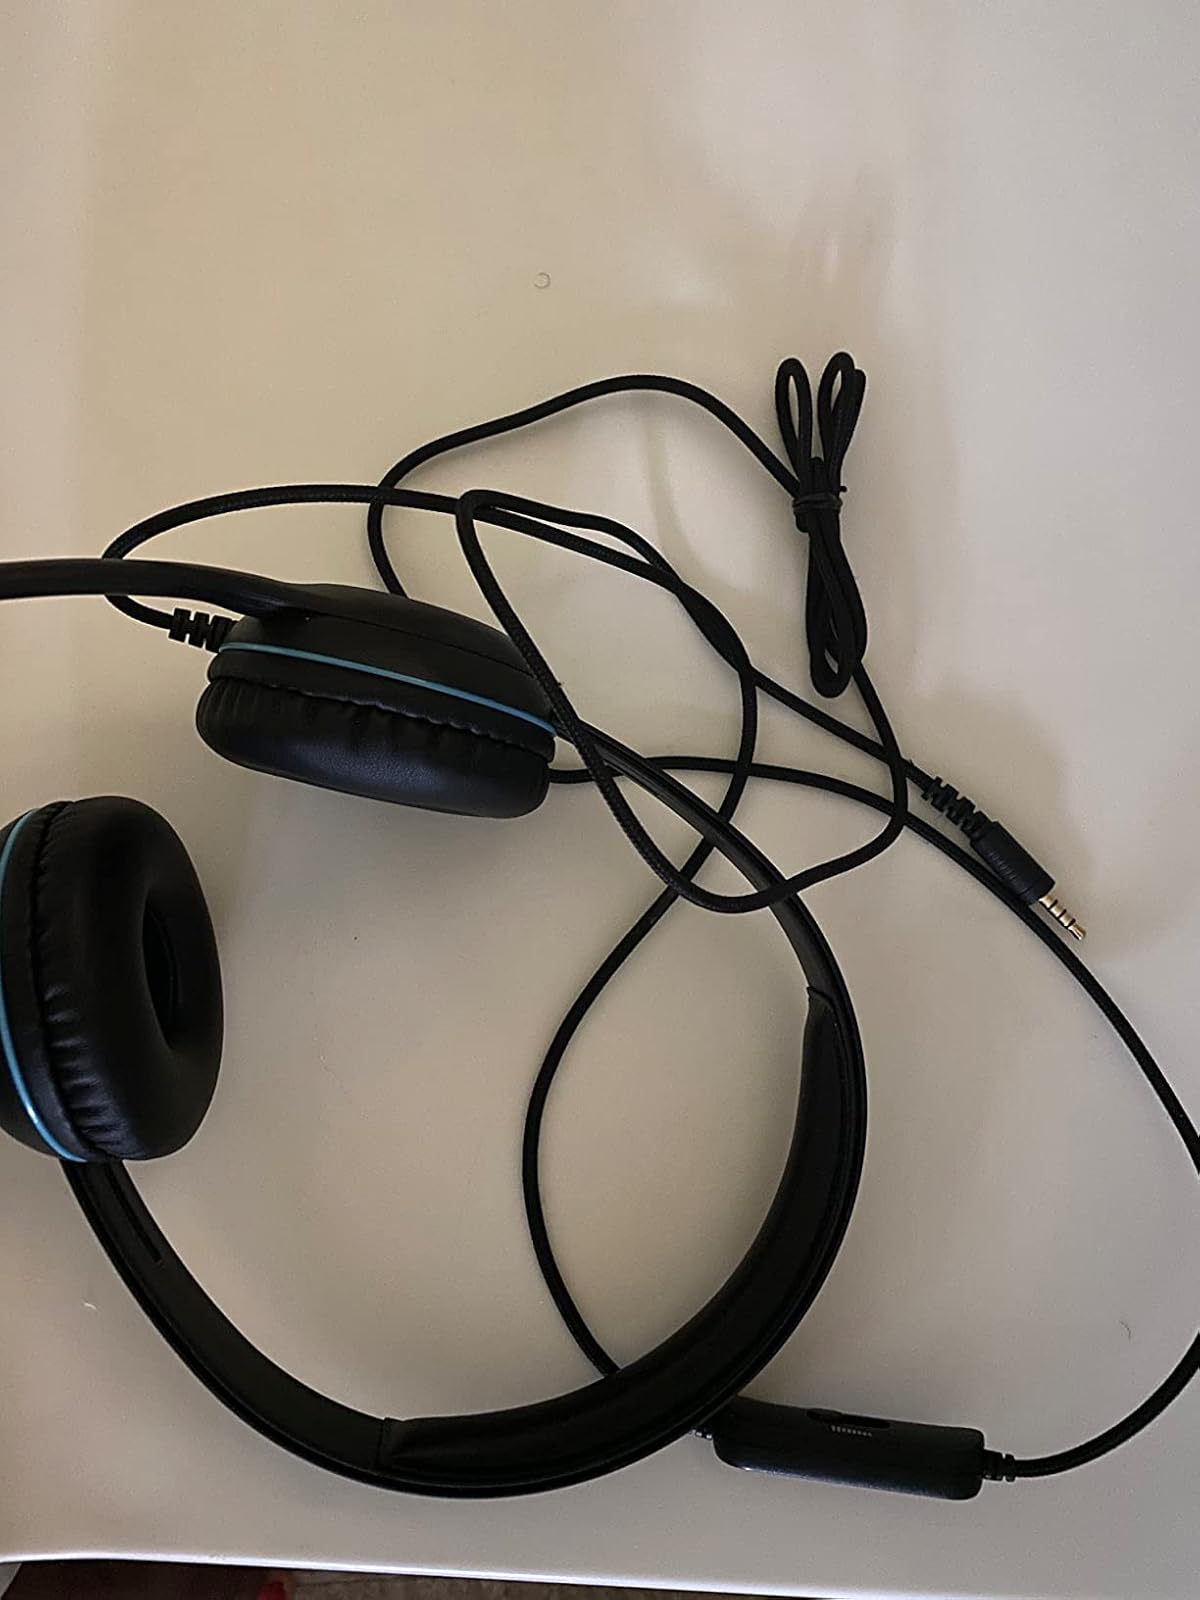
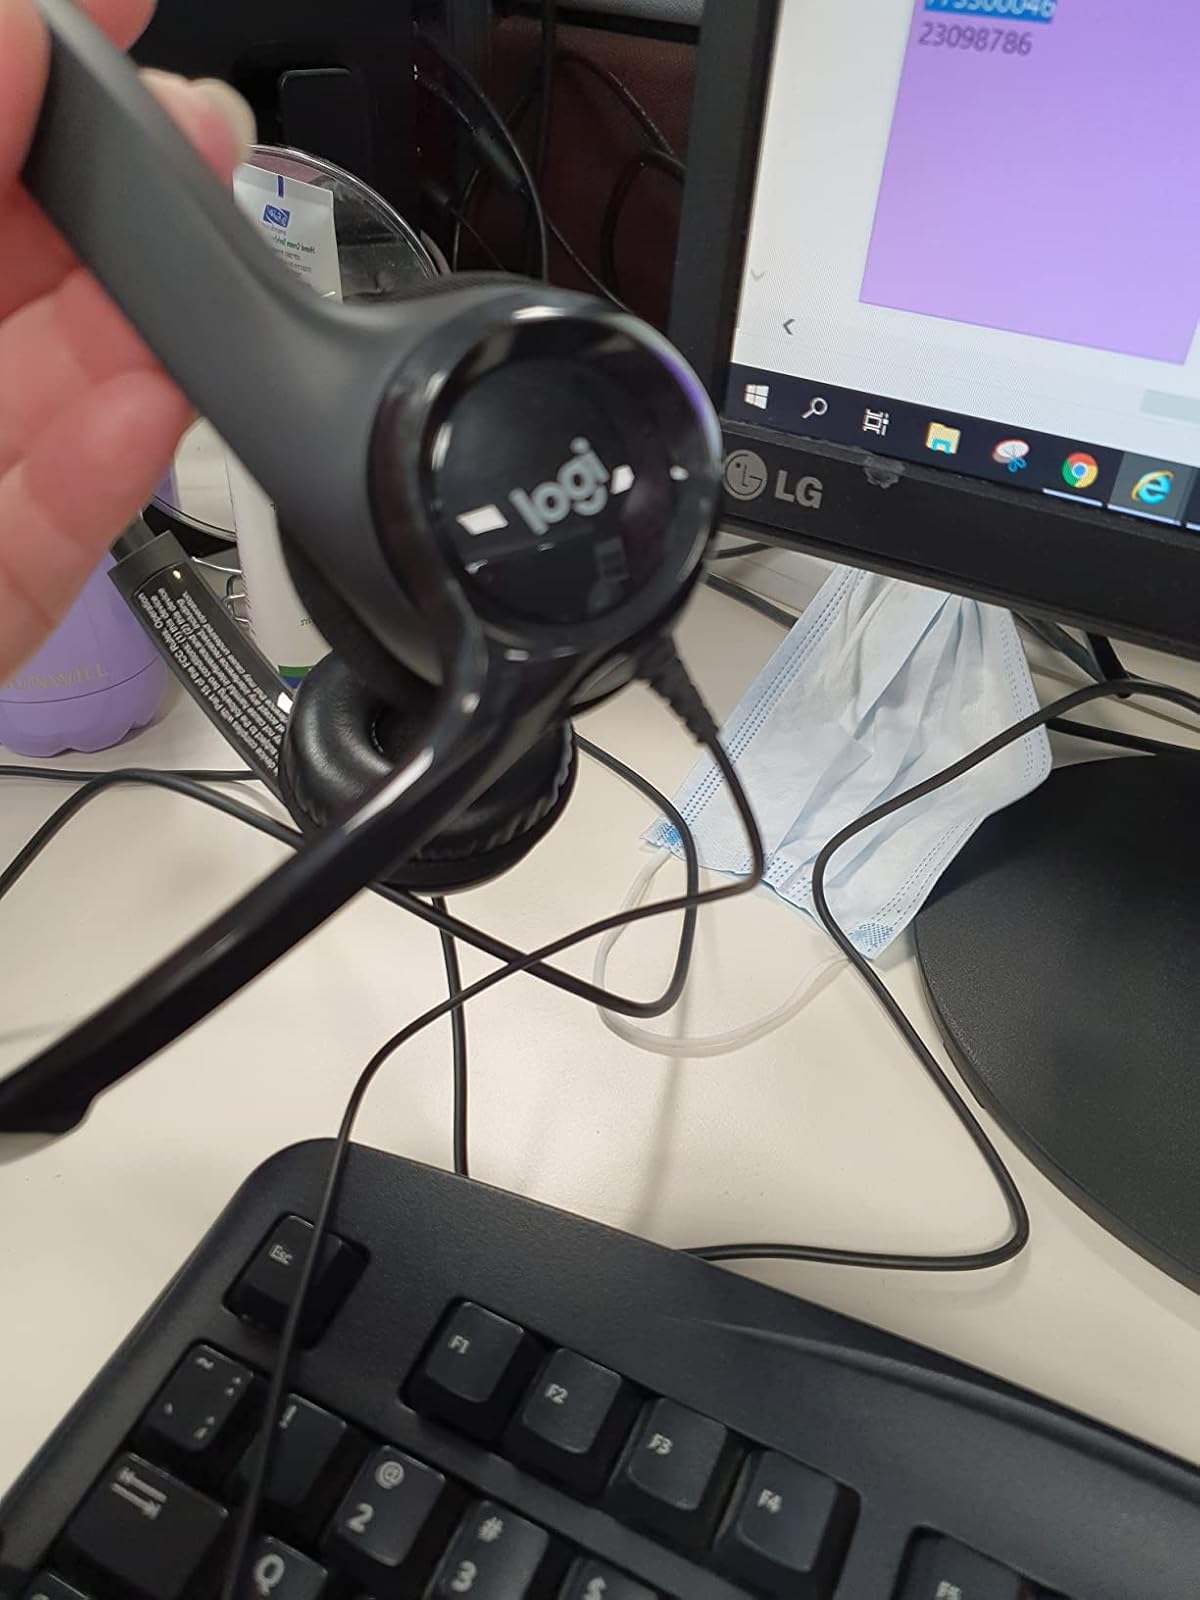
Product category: headphones
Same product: no